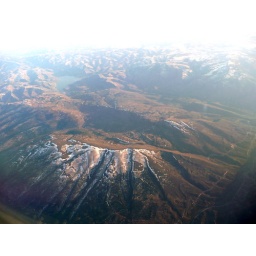
mountains and lake near Grand Junction, Colorado